Victor Cazalet

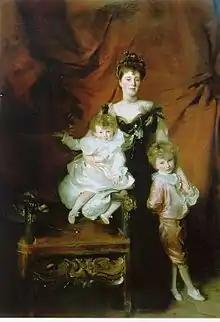
Cazalet's mother with sons Edward and Victor, painted by John Singer Sargent, 1900–1901, LACMA

The ancestors of the Cazalet family were Huguenots from Languedoc, in the south of France, who settled in England after the Revocation of the Edict of Nantes had forced them out of the country. Cazalet's father had achieved success in business and was heir to his own father's fortune as an industrialist with business activities in Russia. Cazalet's mother, Maud, was the daughter of a Scottish baronet, Sir John Heron-Maxwell of Springkell, who when he died had left his family penniless.